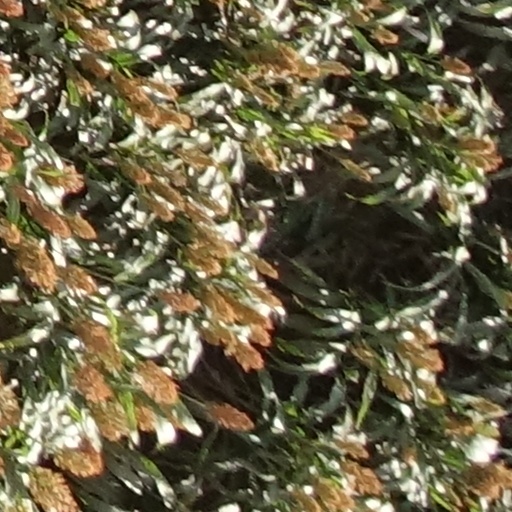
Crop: sorghum